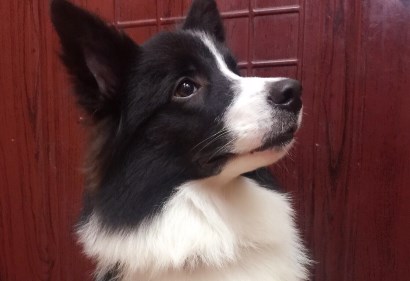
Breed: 2594-n000109-Border_collie